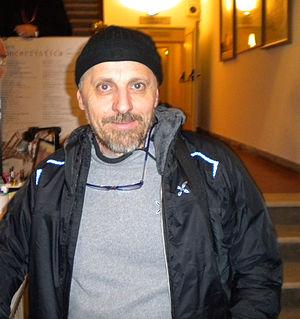
Marco Paolini est un acteur, un dramaturge, un auteur et un réalisateur italien.